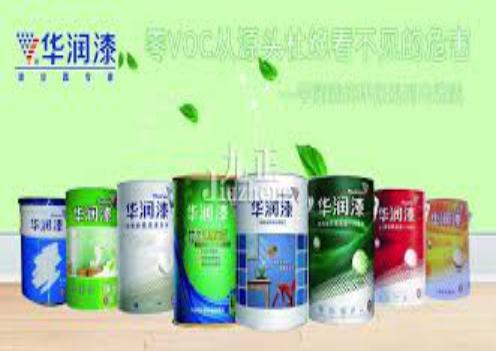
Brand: huarun
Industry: Others